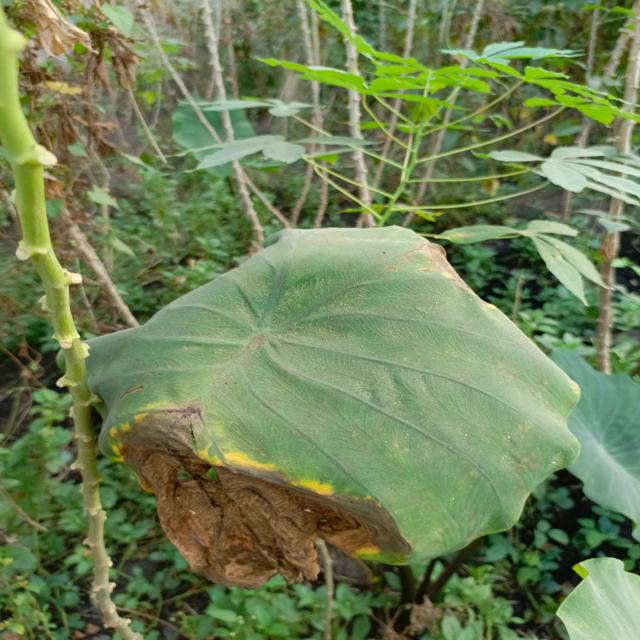
Label: Late_Blight